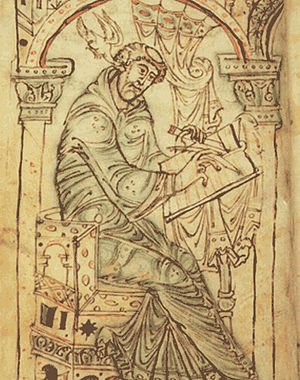
Kodeks / Kodeks (håndskrevet bog, manuskript)
Den engelske munk Beda skriver inspireret af Helligånden.
Kodeks eller codex kommer fra latin og betyder oprindelig "bog" eller egentlig "trætavle" eller "træstamme". Flertalsformer der ses er "codices", "codexes" eller "kodekser". Ordet betegner blandt andet de gamle romerske bøger, indbundne manuskripter fra middelalderen og lovsamlinger.